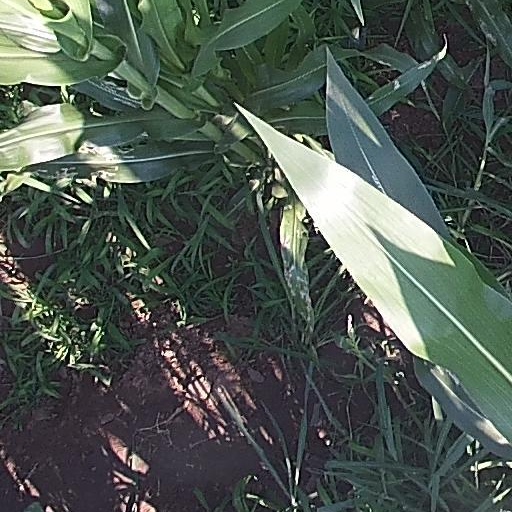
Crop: maize; corn